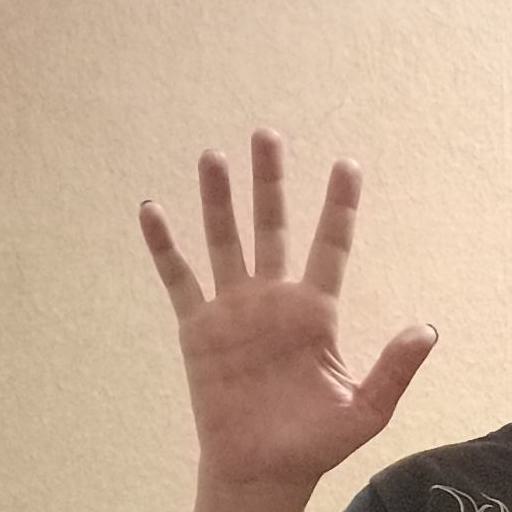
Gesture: palm